List of airports in Sierra Leone

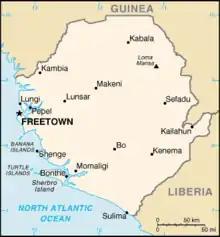
Map of Sierra Leone

This is a list of airports in Sierra Leone, sorted by location.